Hans von Ahlfen

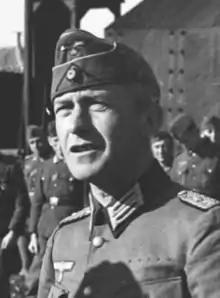
Hans von Ahlfen in 1942

Hans von Ahlfen (20 February 1897 – 11 September 1966) was a general in the German Army in the Second World War. He was the commandant of 'Fortress Breslau' at the beginning of the siege of the city in early 1945, but was dismissed by Hitler because of strategic differences.